King of Cadonia

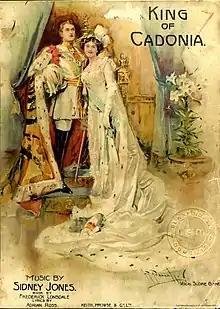
Cover of the Vocal Score

King of Cadonia is an English musical in two acts with a book by Frederick Lonsdale, lyrics by Adrian Ross and Arthur Wimperis and music by Sidney Jones and Frederick Rosse. It opened at the Prince of Wales Theatre in London on 3 September 1908, produced by Frank Curzon, and ran for 333 performances. It starred Isabel Jay, Huntley Wright, and Bertram Wallis. There was a brief Broadway production in 1910 with additional music by Jerome Kern at the Fifth Avenue Theatre and directed by Joseph W. Herbert.